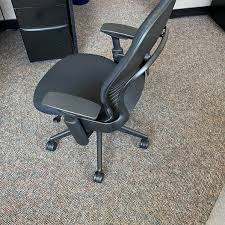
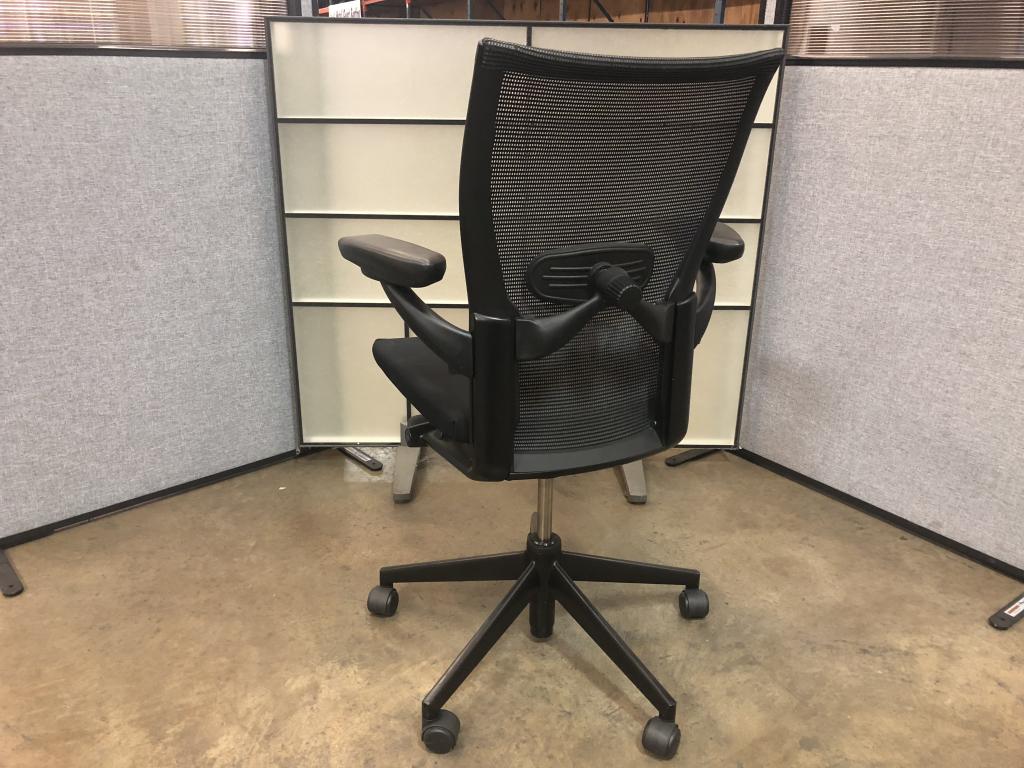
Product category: items_chair
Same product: no